United States Postal Service

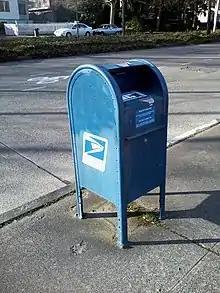
A USPS Mailbox

Comprehensive reform packages considered in the 113th Congress include S.1486 and H.R.2748. These include the efficiency measure, supported by Postmaster General Patrick Donahoe of ending door-to-door delivery of mail for some or most of the 35 million addresses that currently receive it, replacing that with either curbside boxes or nearby "cluster boxes". This would save $4.5 billion per year out of the $30 billion delivery budget; door-to-door city delivery costs annually on average $353 per stop, curbside $224, and cluster box $160 (and for rural delivery, $278, $176, and $126, respectively).